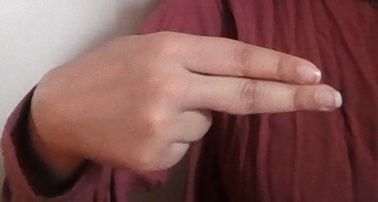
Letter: ain